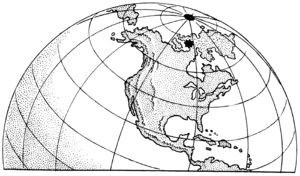
Le pôle Nord magnétique de la Terre est un point errant unique sur la surface où le champ magnétique terrestre pointe vers le bas. C'est-à-dire que le « Dip » est de 90°. L'aiguille d'une boussole pointe approximativement vers ce lieu.
L'électricité existe depuis les débuts de l'univers qui est composé, selon des principes physiques, de « matière ». Son histoire vue par les hommes remonte aux débuts de l'humanité, car l'électricité est partout présente, très discrète la majorité du temps. Elle se manifeste parfois de manière très spectaculaire et brutale : par exemple sous forme d'éclairs associés au tonnerre et à des destructions.